Jean-Pierre Fragnière

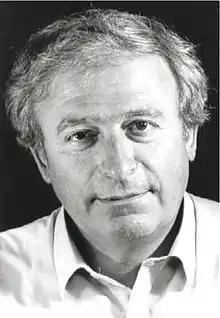
Fragnière in 2014

Jean-Pierre Fragnière (18 September 1944 – 22 August 2021) was a Swiss academic and political scientist. He taught at the Haute école spécialisée de Lausanne and the University of Geneva at the Faculty of Economic and Social Sciences. He founded the Institut universitaire âges et générations and served as Scientific Director from 1998 to 2009 in Sion.